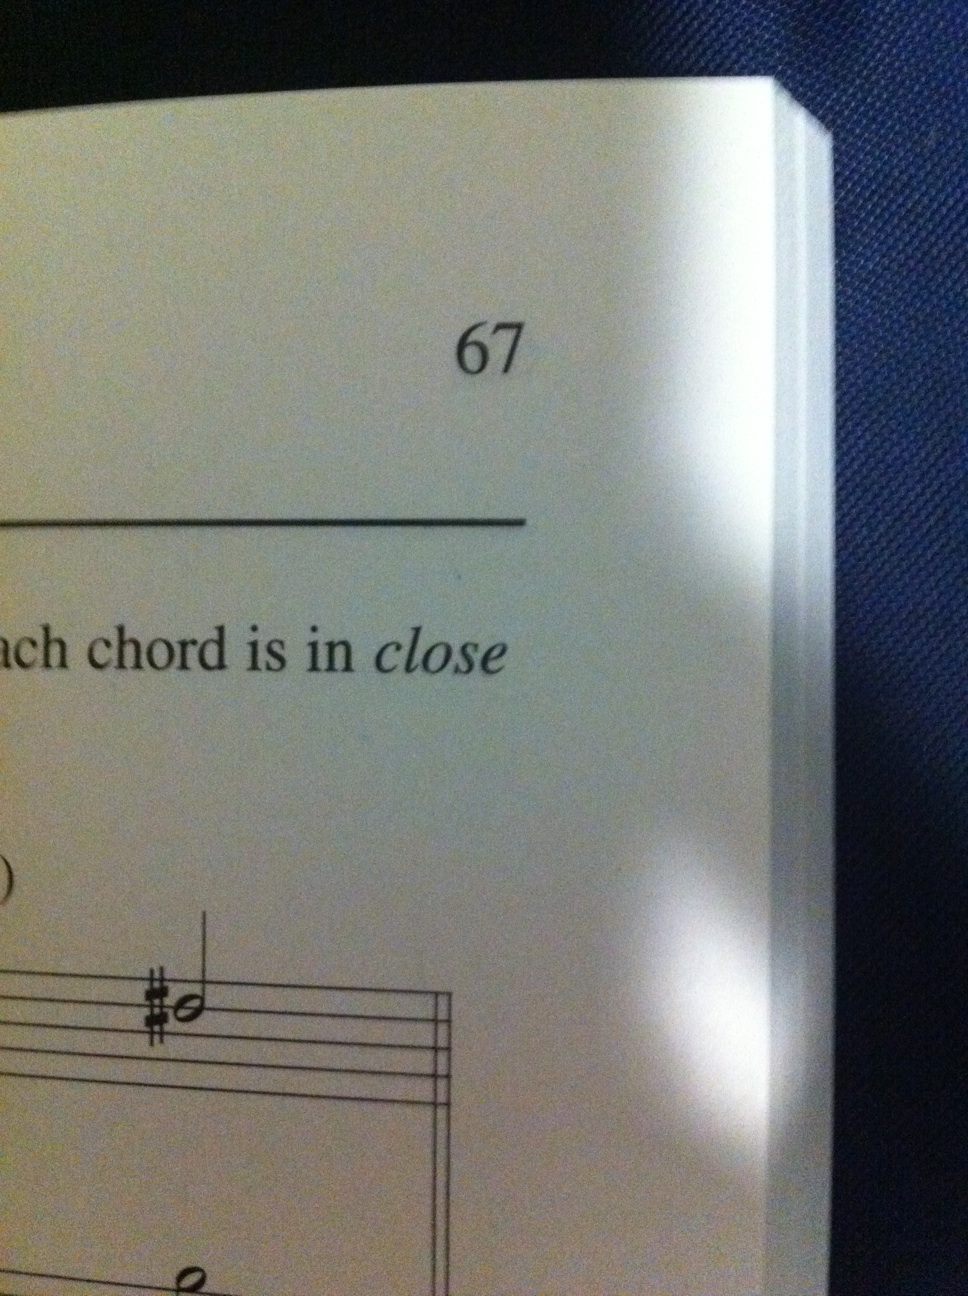Question: Can you please tell me what page number is on this page? Thank you>
Answer: 67